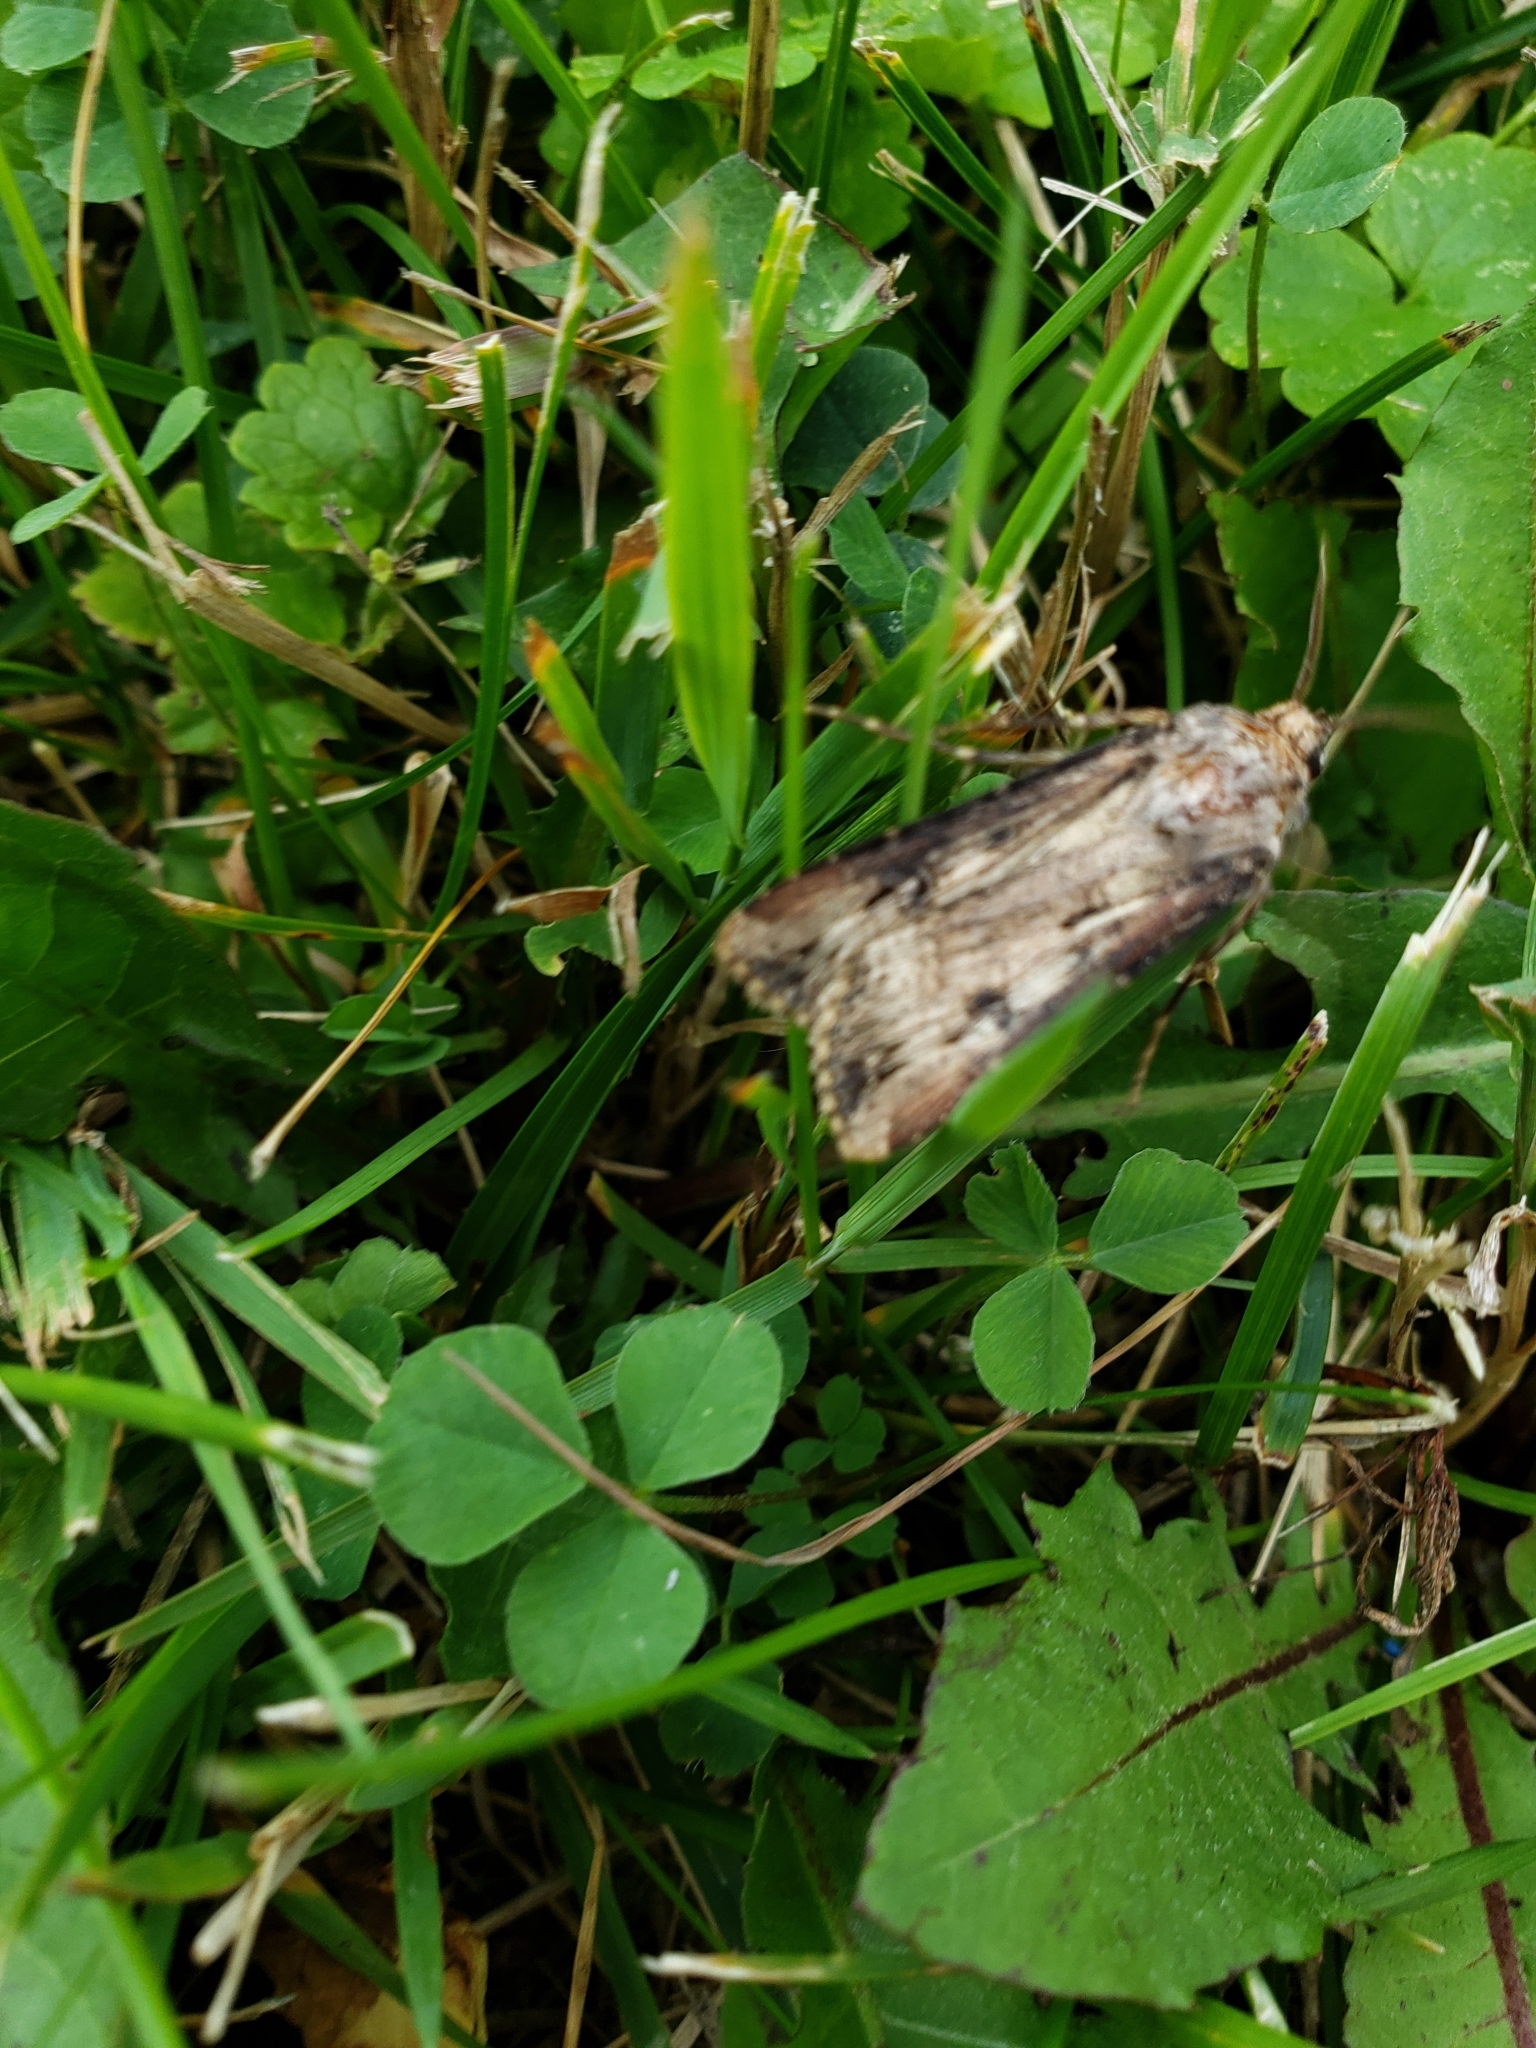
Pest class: cutworms